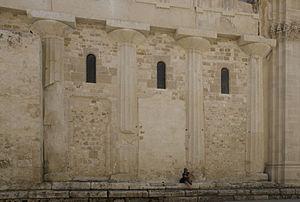
Les spolia ou remplois/réemplois, désignent la réutilisation de matériaux ainsi que d’œuvres d’art de monuments déjà existants comme matériaux de construction dans un nouvel édifice soit pour des raisons idéologiques, soit pour des considérations purement économiques. De façon plus large, ce phénomène d’appropriation désigne également l’utilisation d’œuvres d’art ou de pièces de monuments étrangers prises à l’ennemi pour embellir la ville du vainqueur en les intégrant dans de nouveaux ensembles.